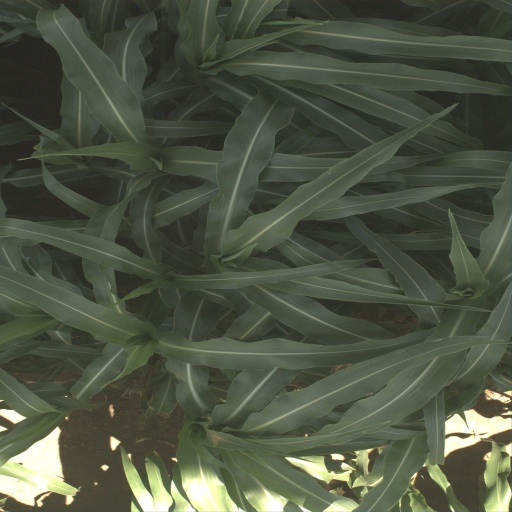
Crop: sorghum